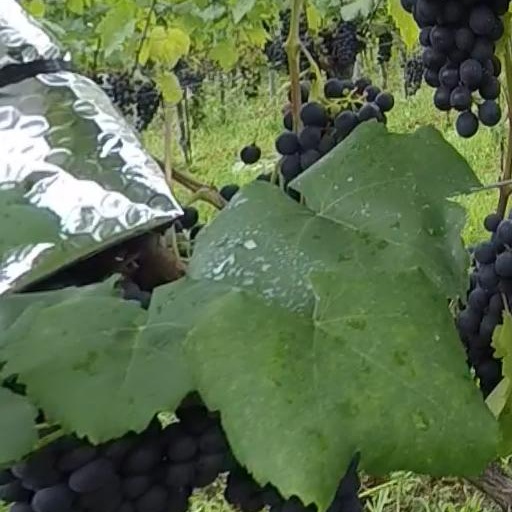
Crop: grape